Thomas Built Buses

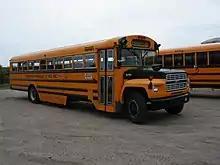
Thomas Saf-T-Liner Conventional with late-1980s Ford B700 chassis (Quebec)

For 1972, the Saf-T-Liner body underwent a major redesign. Along with extending the rub rails completely around the body, the front and rear roof caps were flattened (to accommodate 8-lamp warning systems), and the windshield was enlarged. Following the addition of safety upgrades to comply with safety mandates in 1977, the Saf-T-Liner body saw use in the Conventional through the end of 2006; in modified form, it remains in use with the EFX and HDX (and resized to fit the Minotour). At the smaller end of the size scale, the Saf-T-Liner body was resized to produce the Mighty Mite, a narrow-body school bus on a shorter-wheelbase conventional chassis.